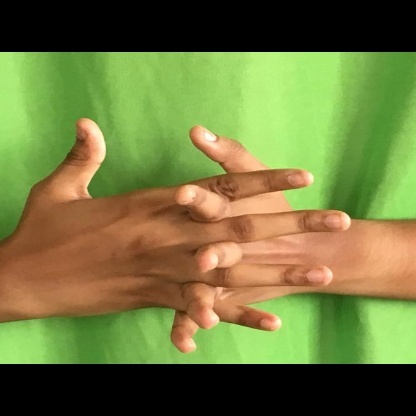
Mudra: Karkatta